Church Road railway station

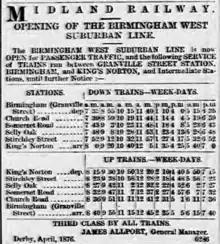
Timetable from Aris's Birmingham Gazette, 8 April 1876

The station, which was located in a cutting at the mouth of a short tunnel, operated between 1876 and 1925, before closing due to lack of patronage. Although the line remains open, almost no trace now remains of the station.